Ofer Feldman

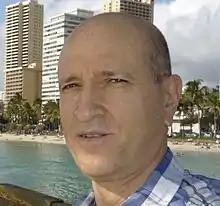
Ofer Feldman

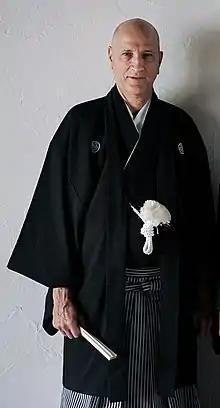

Ofer Feldman (Japanese: オフェル・フェルドマン; Hebrew: עפר פלדמן) is an Israeli-born Japanese Professor Emeritus of Political Psychology, and Adjunct Researcher, Doshisha University; & Affiliated Professor, Center for Southeast Asian Studies, Kyoto University,